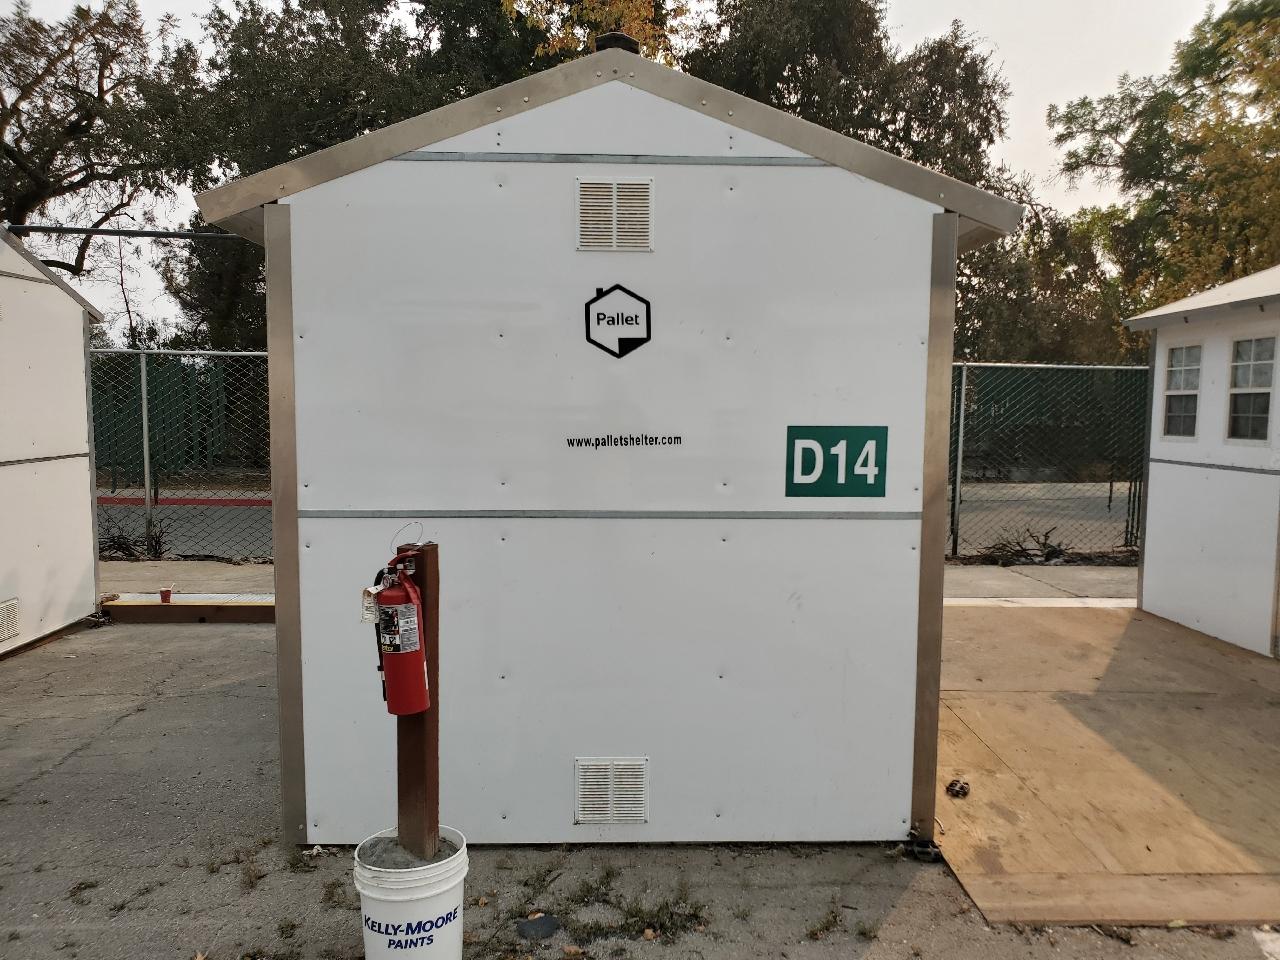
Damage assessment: no_damage